7 South African Infantry Division

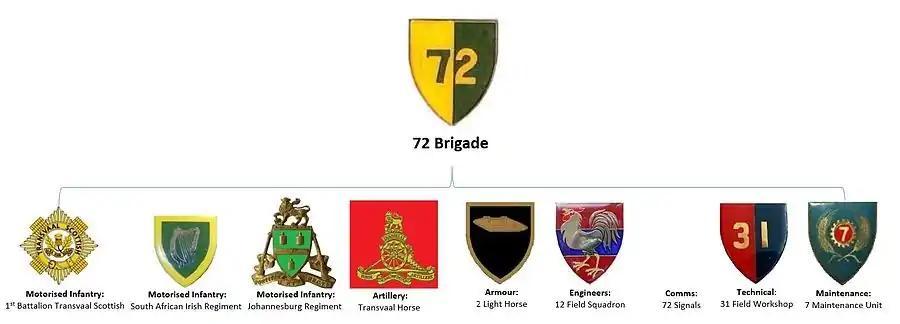
SADF 7 Division 72 Brigade associated units

73 Motorised Brigade was established in Pretoria.73 Motorised Brigade may have also had its headquarters at Kensington (Johannesburg) for some time.